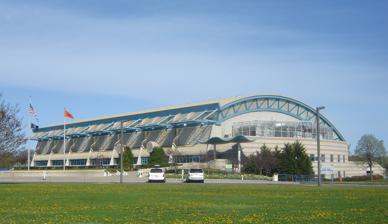
Building: Nassau County Aquatic Center
Country: United States of America
Year built: 1998
Aquatic facility in East Meadow, New York Nassau County Aquatics Center Nassau County Aquatics Center in May 2007 Building information Full name Nassau County Aquatics Center at Eisenhower Park City East Meadow, NY , United States Capacity 3,300 Built 1998 Opened 1998 Construction cost $30 million USD Home club(s) Excel Swimming, High Dive Champions, Long Island Aquatic Club, Long Island Divers, New York Dive Club Pool Length 68m Width 25m Depth 0-25ft Lanes 10 The Nassau County Aquatics Center is an aquatic facility located at Eisenhower Park in East Meadow, NY .  It is considered the largest Olympic-sized single-tank pool in North America. At least 16 world records in swimming have been set in the facility. It was built in 1998 for the Goodwill Games.  Since the Goodwill Games in 1998, it has hosted numerous swimming championships and high level competitions including the USA Swimming National Championship, NCAA National Championship, Big East Conference Championship and FINA World Cup.  The center is 80,000 square feet with a 68m pool and three moveable bulkheads to accommodate SCM, SCY, and LCM competition. In 2002, Natalie Coughlin set multiple world records during the FINA World Cup at the center. In 2002 it was reported that the pool had lost millions of dollars. Dave Ferris was aquatics director in 2002, he reportedly questioned the reported losses, stating that "I don't believe expenses on the building are completely clear at this time". In 2011, the facility underwent a renovation after a 40lbs light fixture fell about 55 feet into the swimming pool. Since 2011 it had also been proposed to build an additional outdoor 50m pool adjacent to the existing facility. See also Swimming at the Goodwill Games References